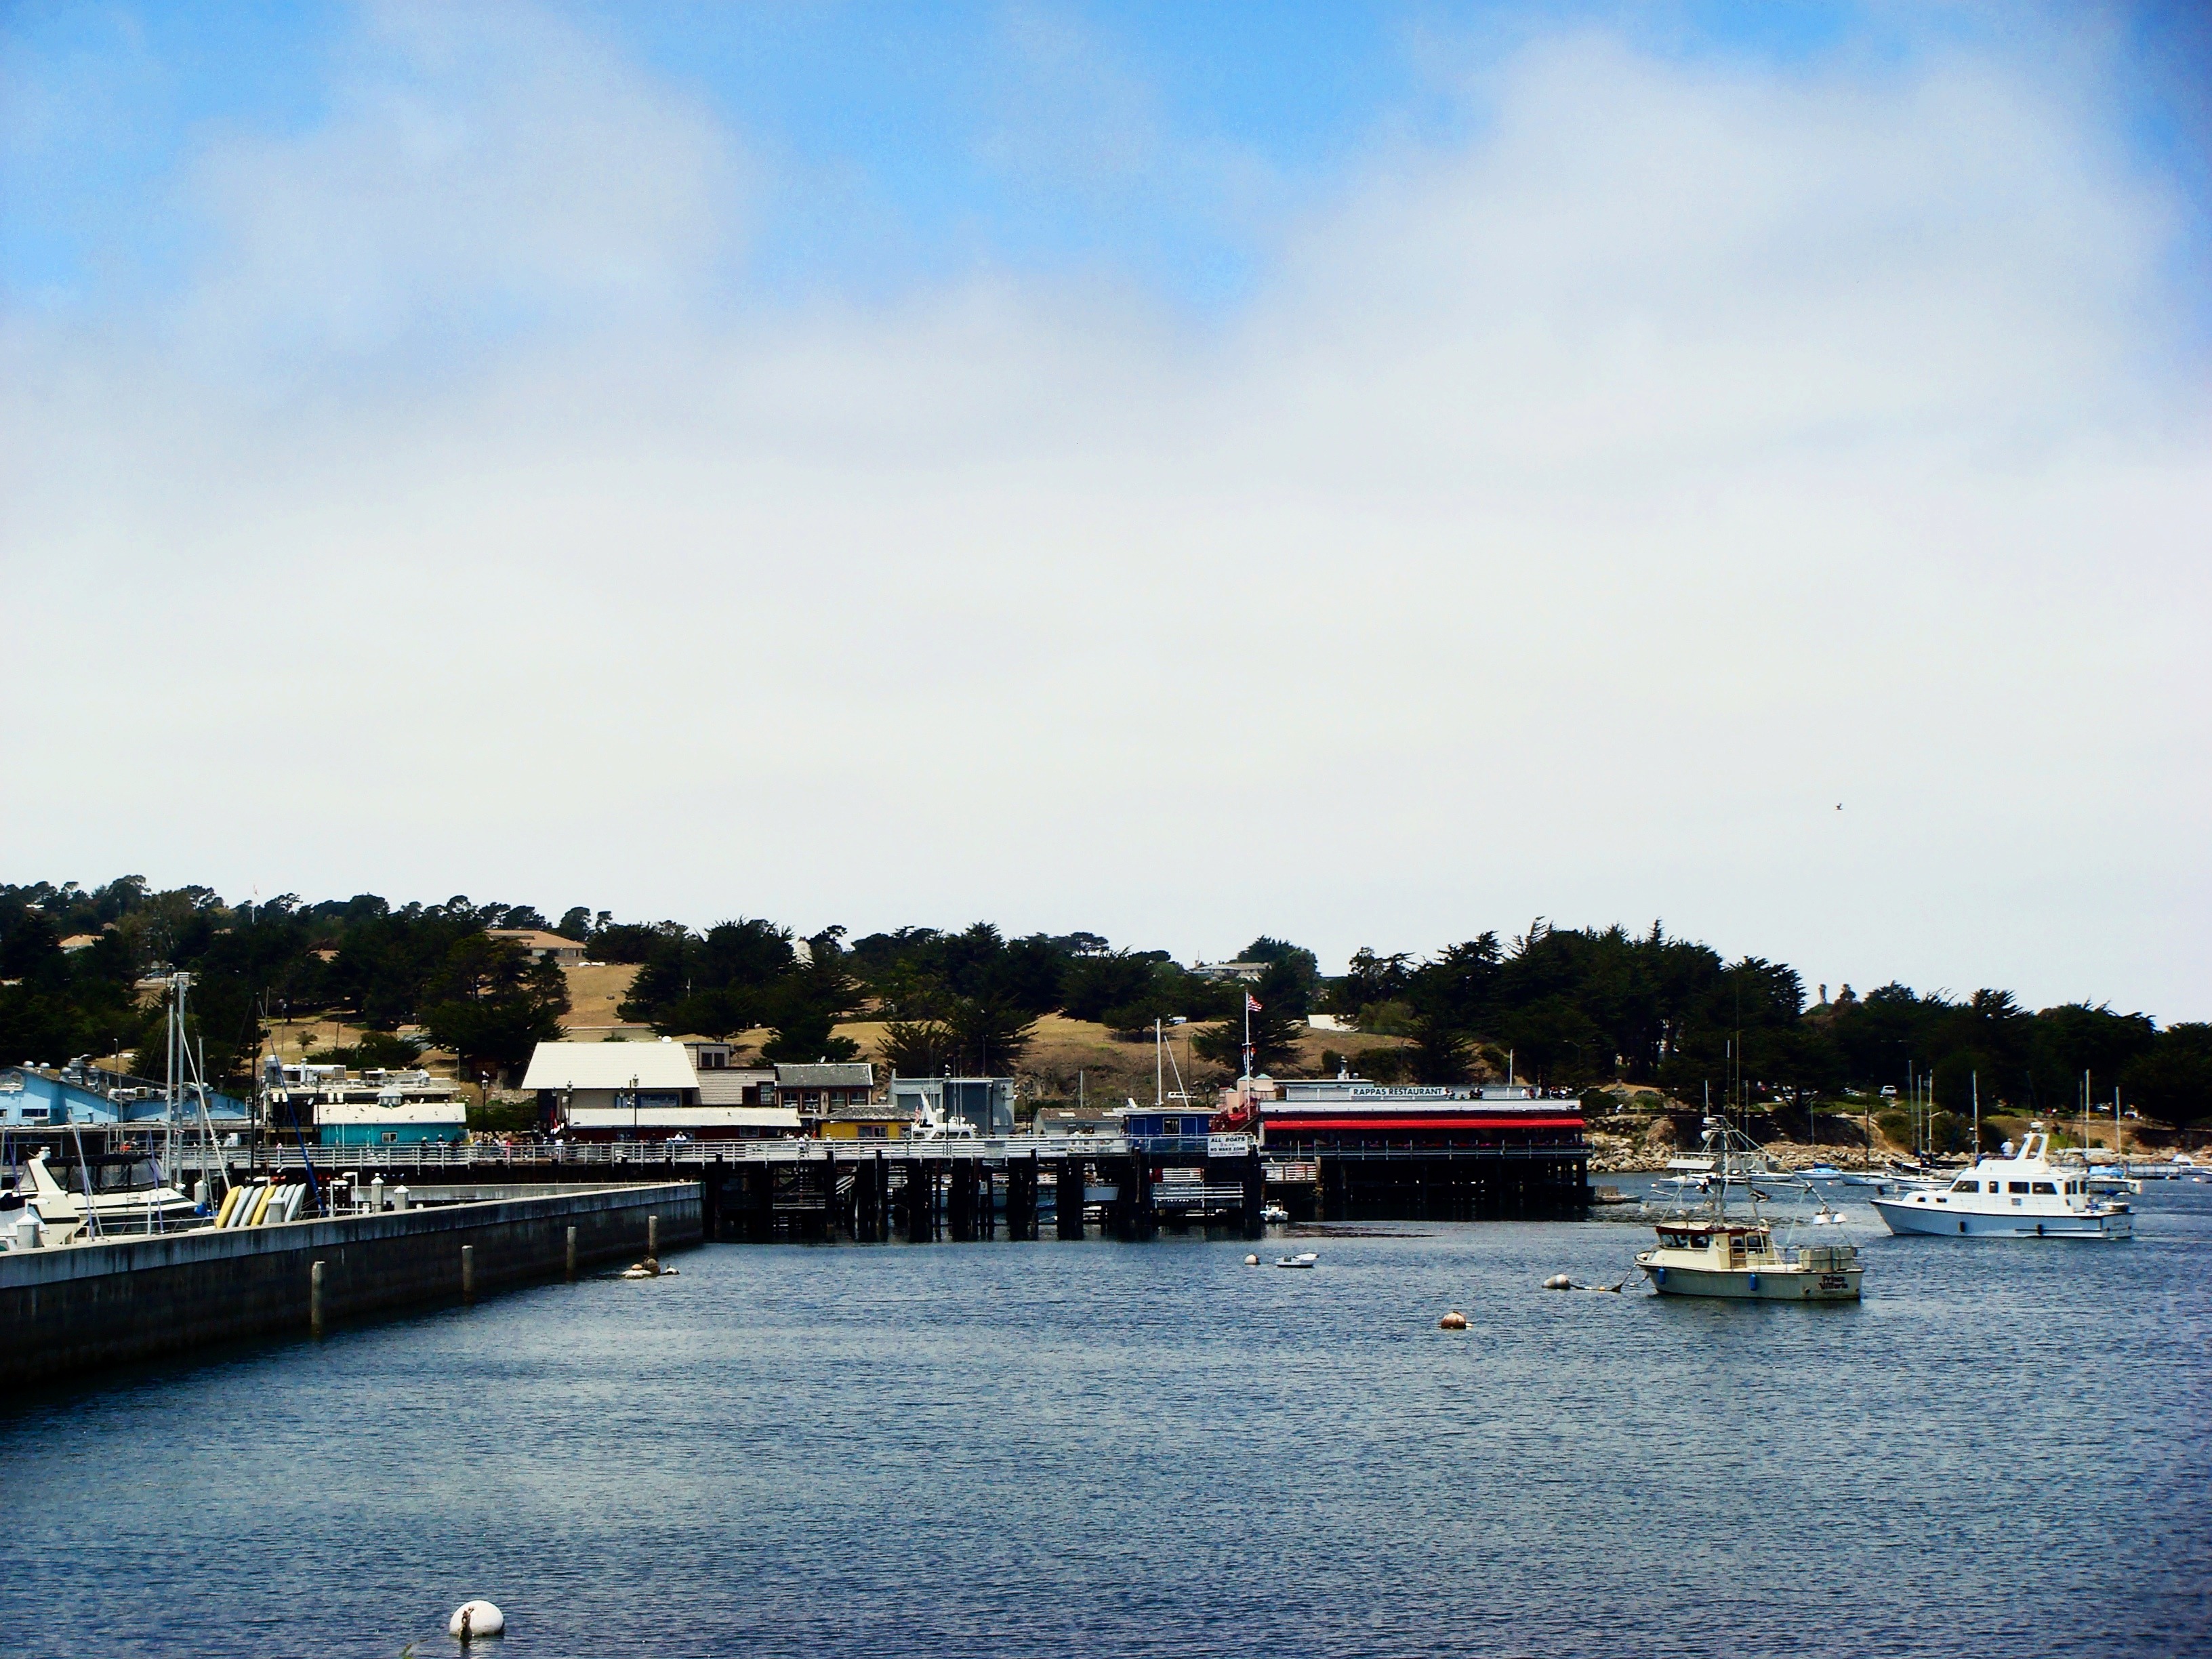
sea, coast, water, dock, sky, boat, shore, river, shoreline, vehicle, bay, harbor, marina, port, california, waterway, body of water, trees, ferry, outside, clouds, boats, watercraft, monterey, passenger ship